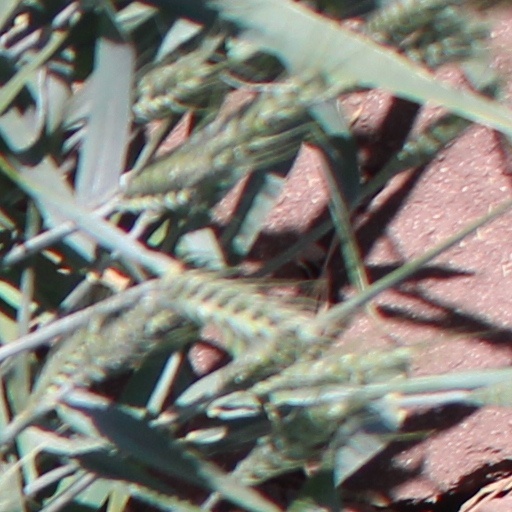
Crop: wheat